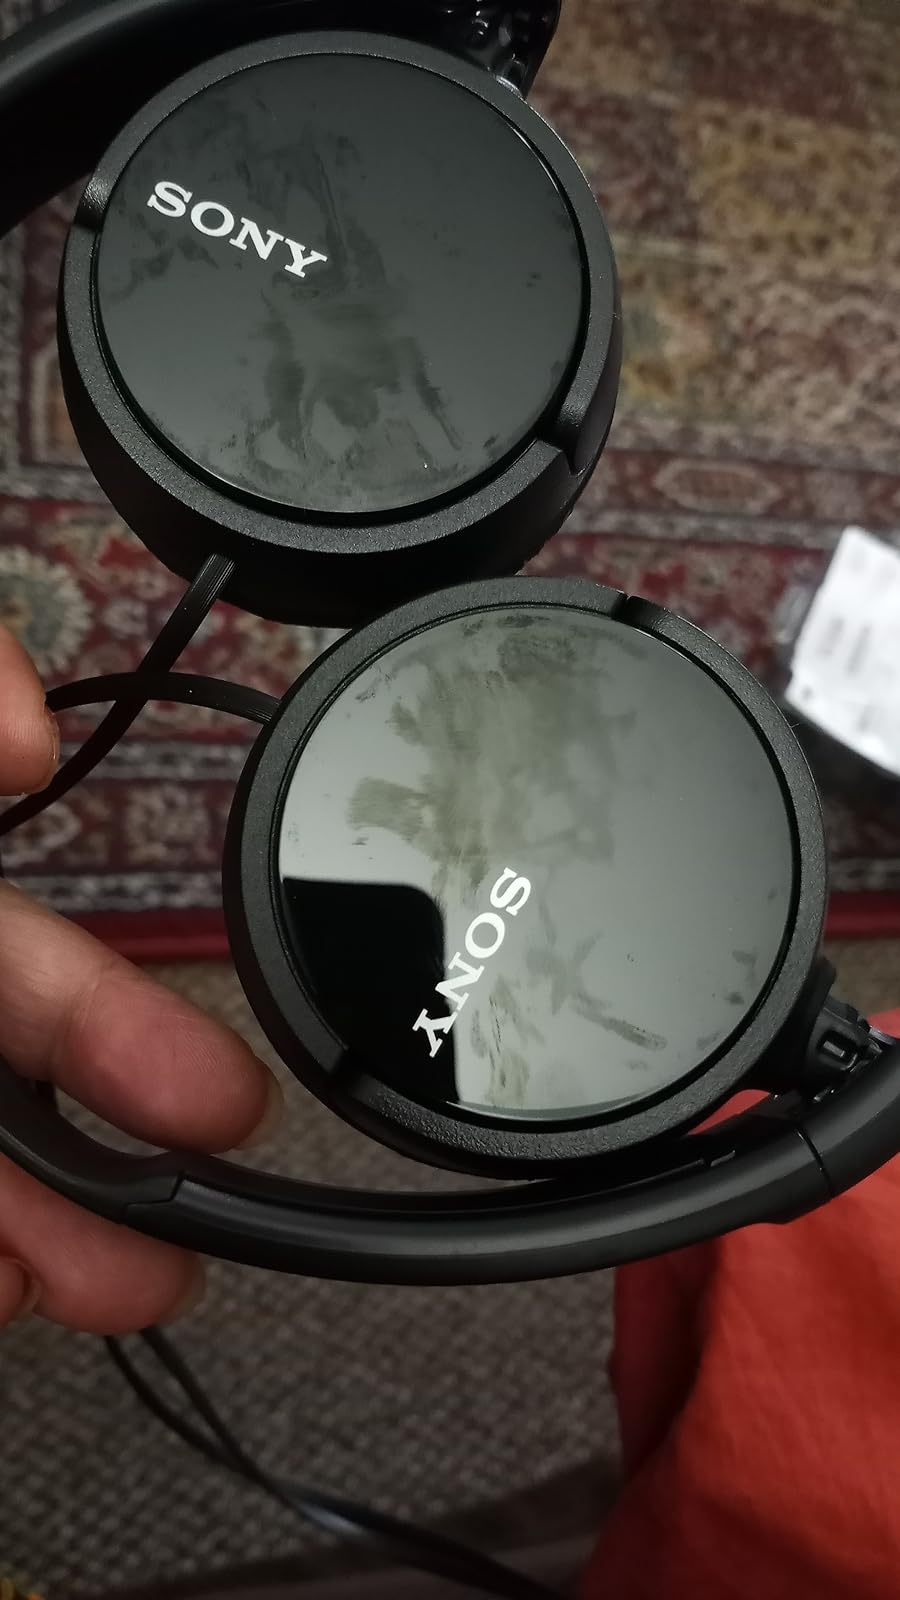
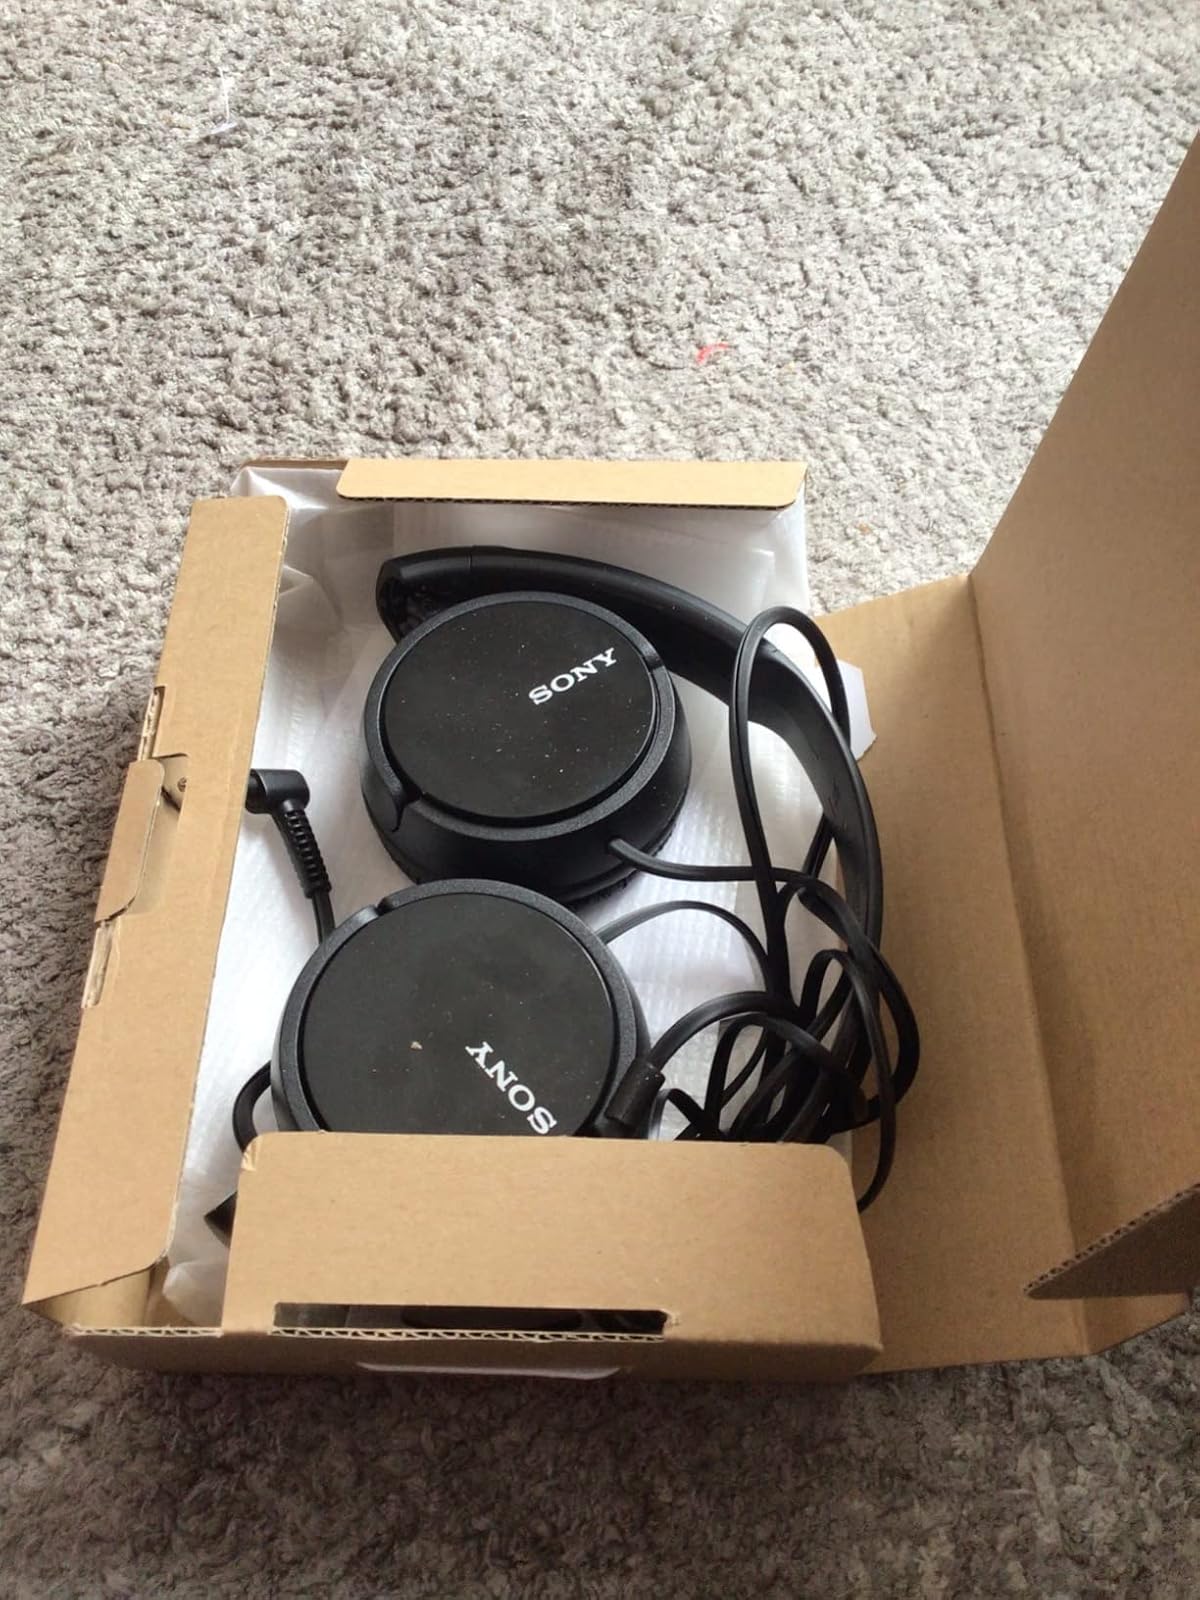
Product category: headphones
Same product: yes